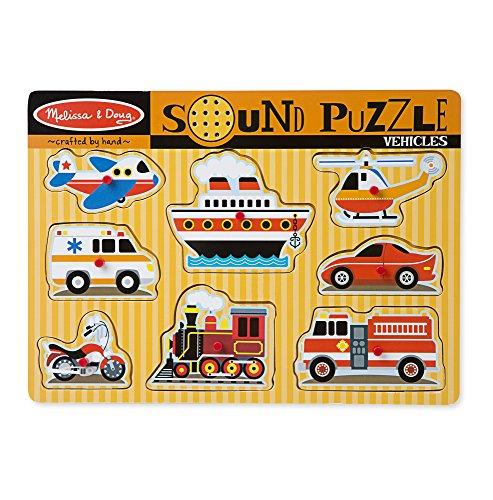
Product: Melissa & Doug Personalized Vehicles Wooden Peg Puzzle with Sound Effects (8 Piece)
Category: Toys & Games | Puzzles | Pegged Puzzles
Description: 8-piece wooden peg puzzle.
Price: $18.29
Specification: ProductDimensions:8.6x0.9x11.7inches|ItemWeight:2pounds|ShippingWeight:1.2pounds(Viewshippingratesandpolicies)|ASIN:B074D45YP9|Itemmodelnumber:200725|Manufacturerrecommendedage:24months-4years